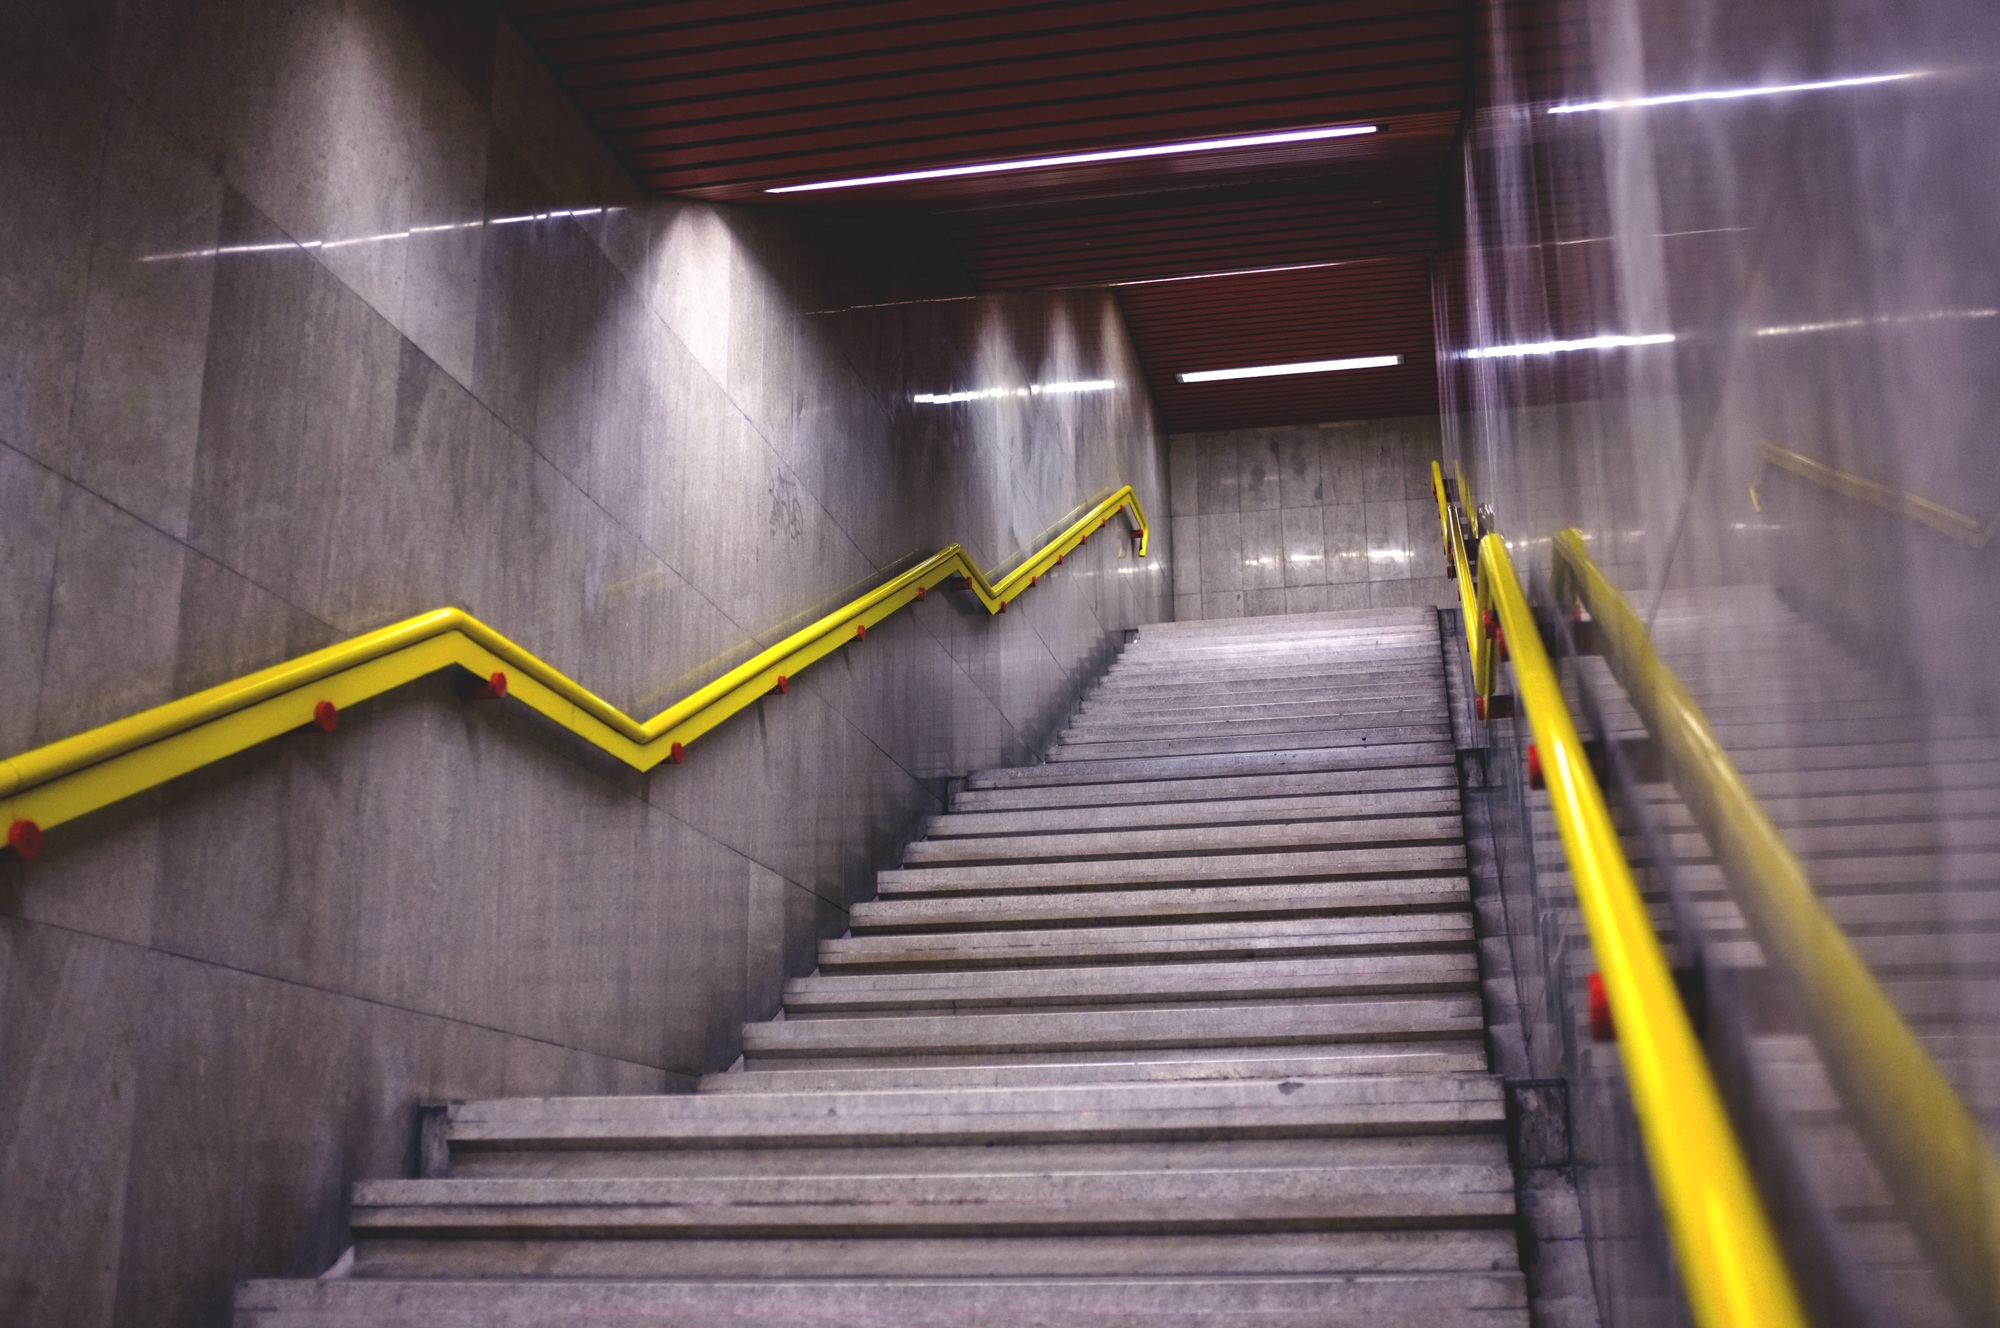
tunnel, escalator, subway, metro, transport, line, italy, ladder, public transport, infrastructure, milan